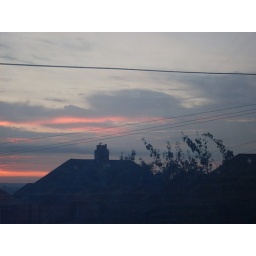
I was bored,this is the sky from by bedroom window.